Economic policy of the Hugo Chávez administration

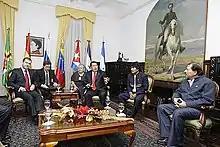
Dmitry Medvedev, Hugo Chávez, Evo Morales, and Daniel Ortega met to discuss the proposed regional economic bloc known as ALBA on 27 November 2008.

One of the Chávez administration's primary goals was to reduce the influence of foreign capitalists in Venezuela, as part of its overall push towards localized economic democratization. Towards this aim, it strongly promoted various forms of Latin American economic and political integration—such as regional currencies (e.g. SUCRE, somewhat analogous to the Euro), regional credit/financial institutions such as Bancosur (to remove dependence on the IMF/World Bank), and trade pacts (such as ALBA, Petrosur, or bartering oil for doctors with Cuba).